Kari Mette Johansen

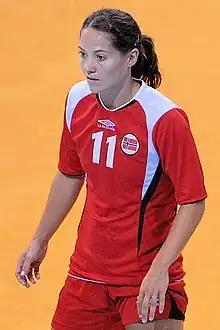
Kari Mette Johansen during the Olympic Games in Beijing 2008.

Kari Mette Johansen (born 11th January 1979) is a Norwegian team handball player, a two time Olympic champion, once a world champion and four times European champion. She was voted into the "All star team" at the 2006 European Women's Handball Championship, where she won gold medal with the Norwegian National Team.